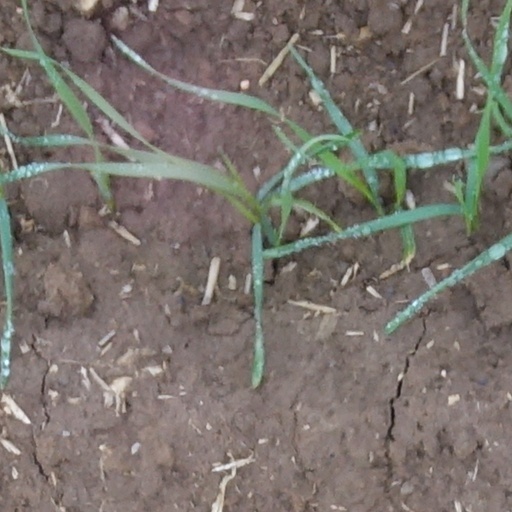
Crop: wheat